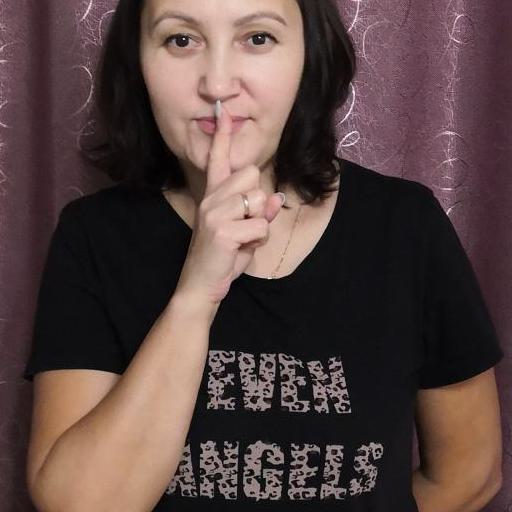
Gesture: mute